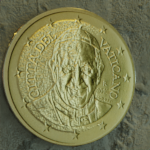
Coin value: 10cents
Country: va
Edition: 2016